Roman Catholic Archdiocese of Saint Boniface

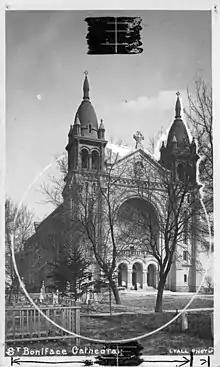
Saint Boniface Cathedral in 1927

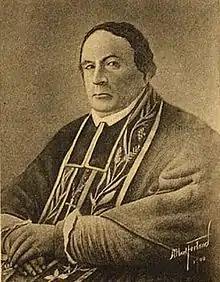
Joseph Provencher

In 1817, settlers at the Red River Colony petitioned Joseph-Octave Plessis, Bishop of Quebec, for a resident priest. In 1818, Plessis sent Rev. Joseph-Norbert Provencher, Rev. Dumoulin and seminarian Guilaume Etienne Edge to open a mission on the Red River in present-day Manitoba, where the majority of settlers were Irish and Scottish Catholics. Provencher's assignment was to convert the Indian nations and to "morally improve" the delinquent Christians who had "adopted the ways of the Indians."